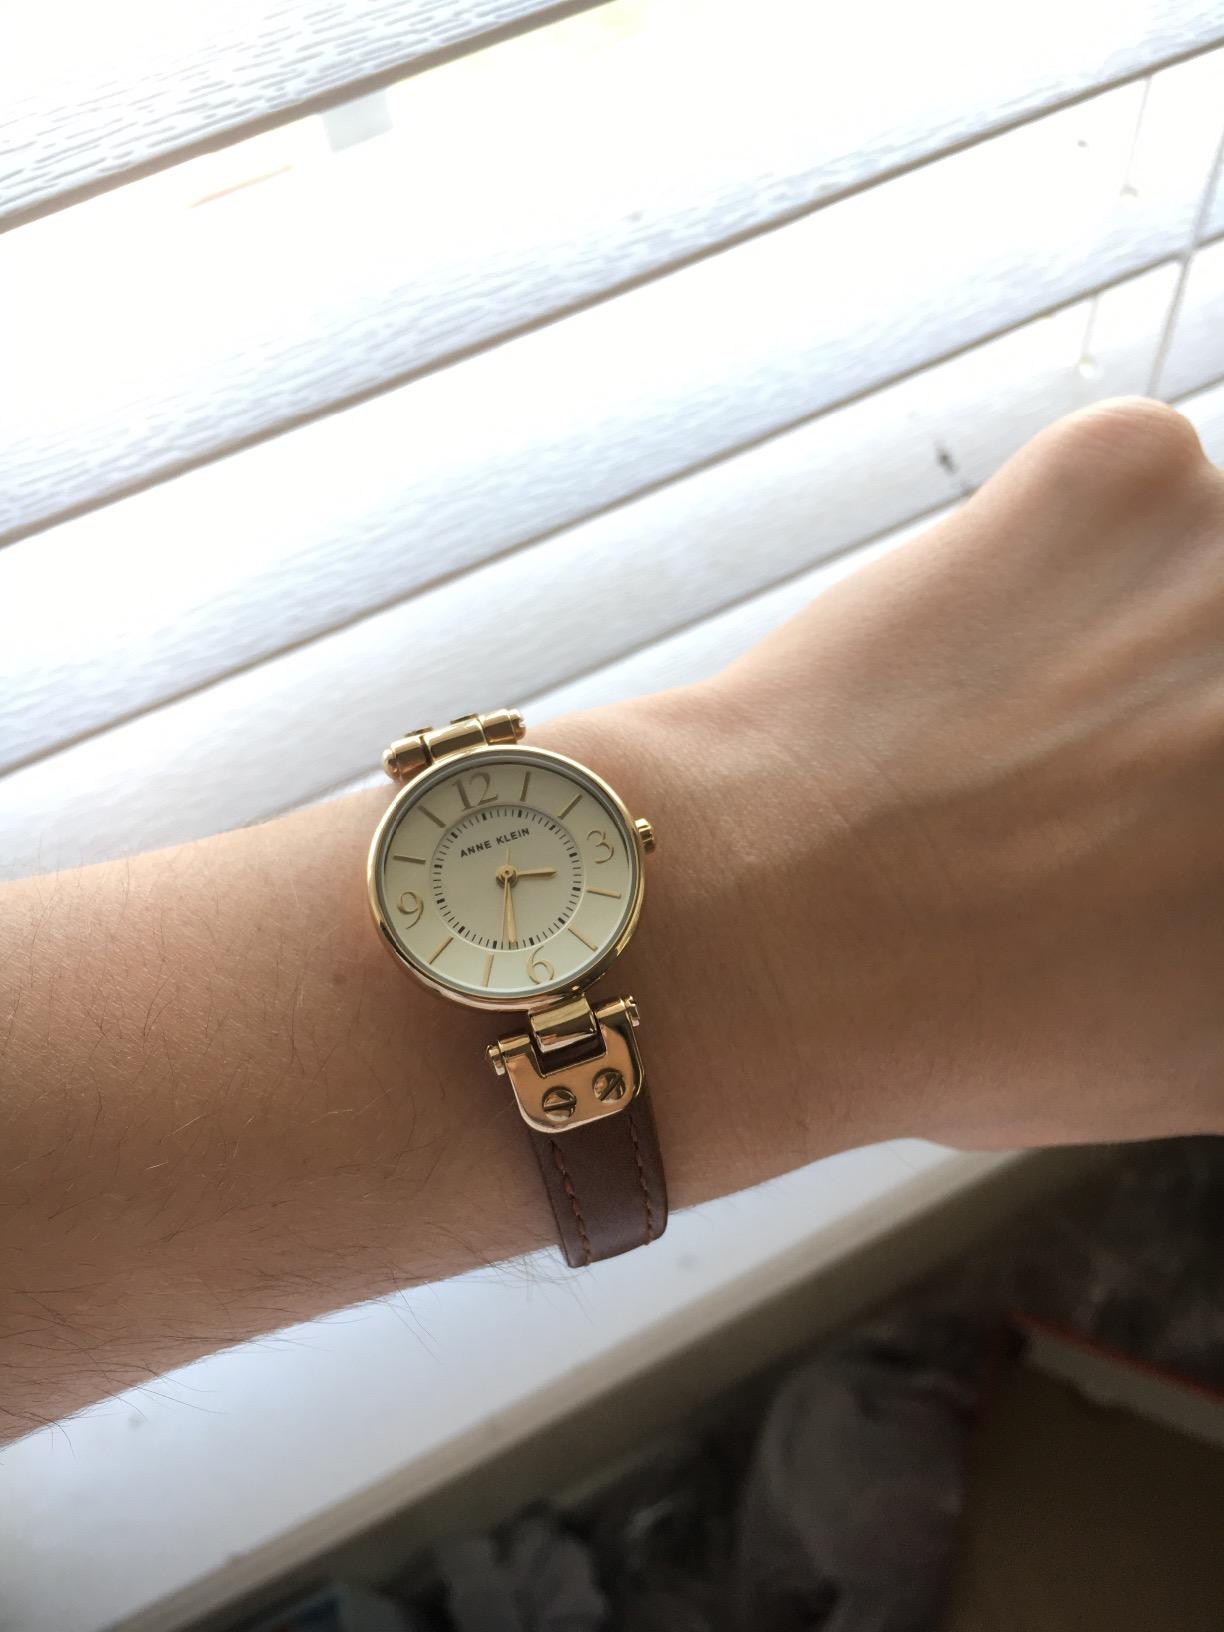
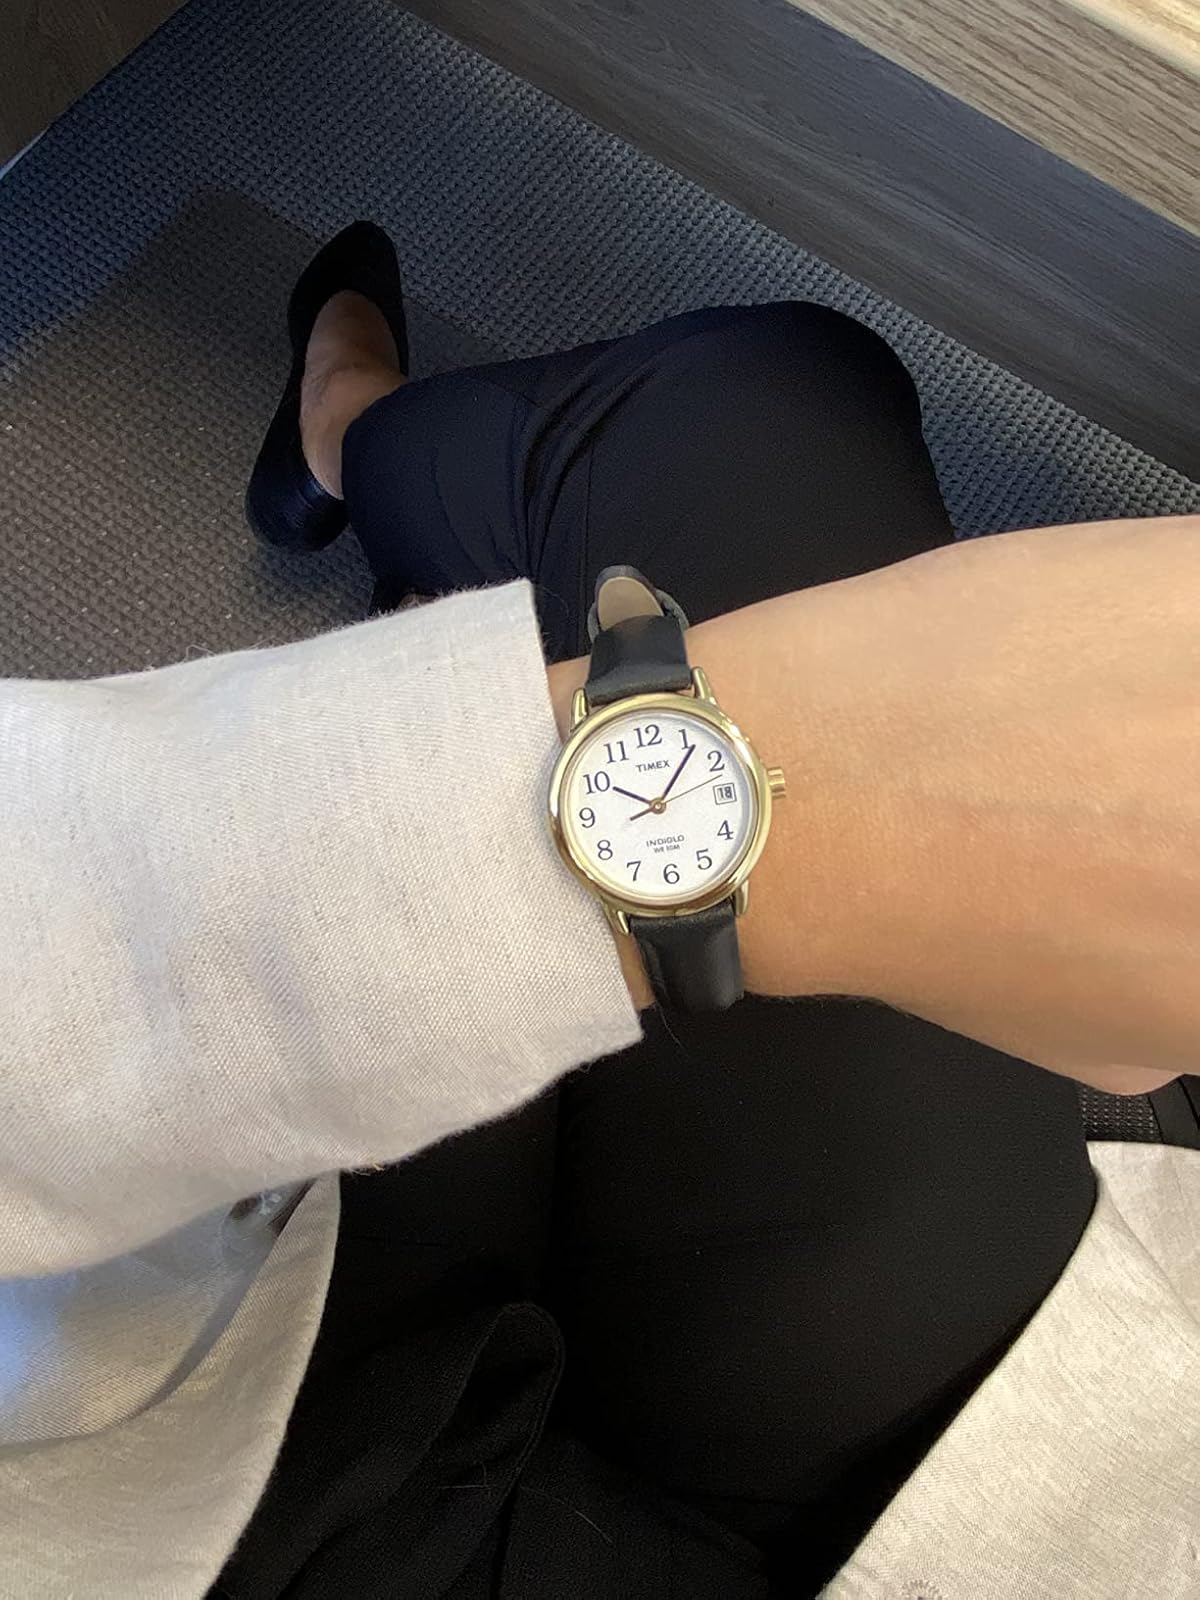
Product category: accessories_watch
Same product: no